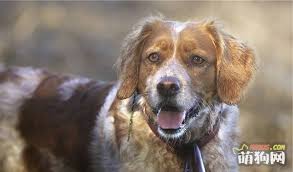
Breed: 232-n000076-Brittany_spaniel